Imperial Roman army

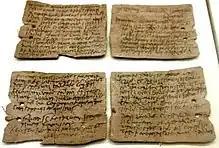
Specimen Vindolanda tablets

Under Augustus, the European borders of the empire he inherited from his grand-uncle Julius Caesar were considerably expanded. During the first half of his sole rule (27 BC – 14 AD), Augustus' central strategic objective was to advance the Roman border from Illyricum and Macedonia to the line of the Danube, Europe's greatest river, in order both to increase strategic depth between the border and Italy and to provide a major fluvial supply route for the Roman armies in the region. The strategy was successfully executed: Moesia (29–7 BC), Noricum (16 BC), Raetia (15 BC) and Pannonia (12–9 BC) were annexed in steady succession. After settling the Danube border, Augustus turned his attention to the North, where Julius Caesar had in 51 BC established the border of Roman Gaul along the river Rhine, the second major European fluvial route. Augustus launched an ambitious strategy of advancing the Rhine border to the river Elbe, aiming to incorporate all the warlike Germanic tribes. This would eliminate their chronic threat to Gaul, increase strategic depth between free Germans and Gaul, and make the western Germans' formidable manpower available to the Roman army. But a massive and sustained military effort (6 BC – AD 9) came to nothing. Roman advances in Germania Magna (i.e., Germany outside the empire) had to be scaled down during the Great Illyrian Revolt of AD 6–9, when many troops were diverted to Illyricum. Then Augustus' expansion strategy suffered a crushing setback when some 20,000 Roman troops were ambushed and massacred by the Germans at the Battle of the Teutoburg Forest in AD 9. After this, Augustus shelved his Elbe strategy. It was apparently revived briefly by his successor Tiberius, whose nephews, the generals Germanicus and Drusus, launched major and successful operations in Germania in AD 14–17, during which the main tribes responsible for Varus' defeat were crushed and the three lost legionary "aquilae" (eagle-standards) were recovered.